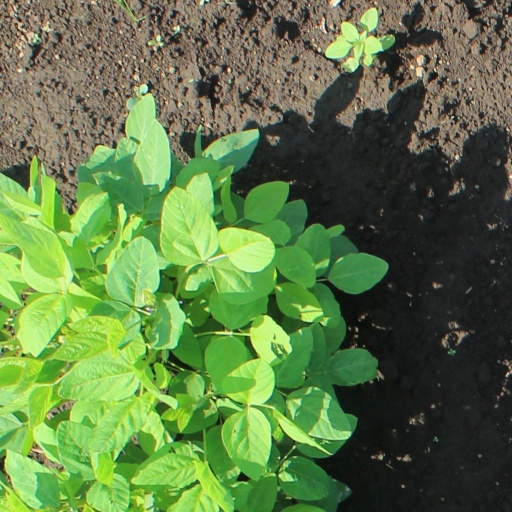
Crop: soybean